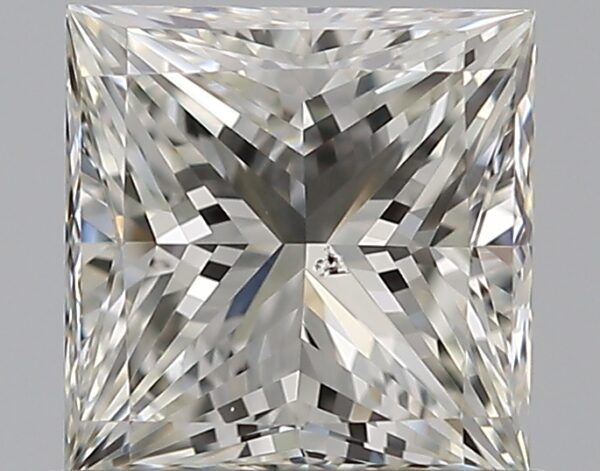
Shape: princess
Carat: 0.72
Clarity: SI1
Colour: J
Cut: EX
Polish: EX
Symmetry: VG
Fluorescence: N
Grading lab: GIA
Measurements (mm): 4.94 x 4.85 x 3.58